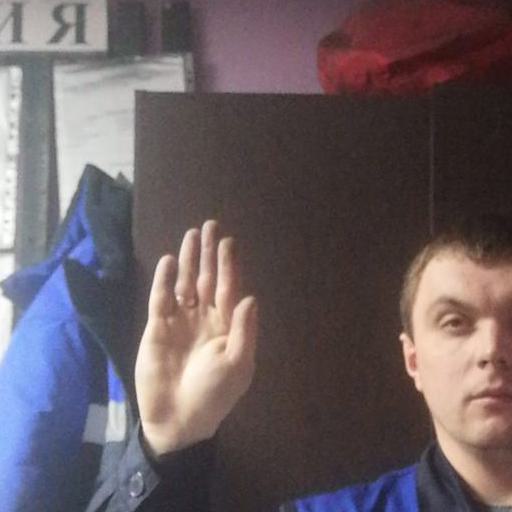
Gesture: stop